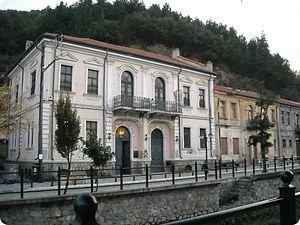
Flórina est une ville de Macédoine de l'Ouest, au nord de la Grèce.